Lewis Selye

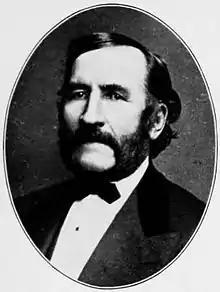
Lewis Selye (New York Congressman)

Lewis Selye (July 11, 1803 – January 27, 1883) was a U.S. Representative from New York.